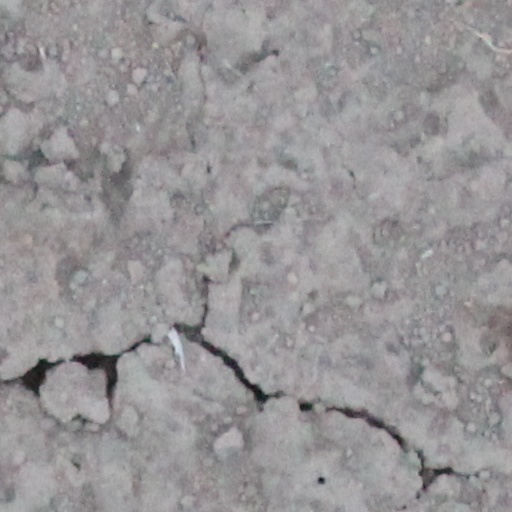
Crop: wheat